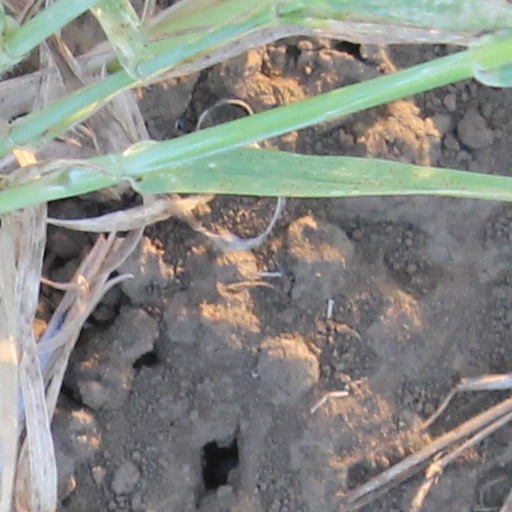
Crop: wheat